City Trade House

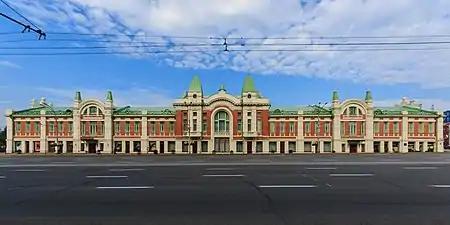

City Trade House is a building in Tsentralny City District of Novosibirsk, Russia. It is located at Krasny Avenue. The building was designed by architect Andrey Kryachkov.